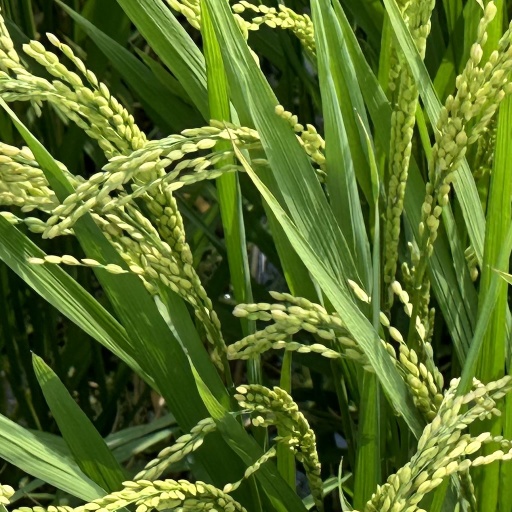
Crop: rice